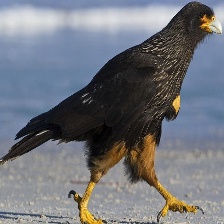
Species: STRIATED CARACARA
Scientific name: PHALCOBOENUS AUSTRALIS